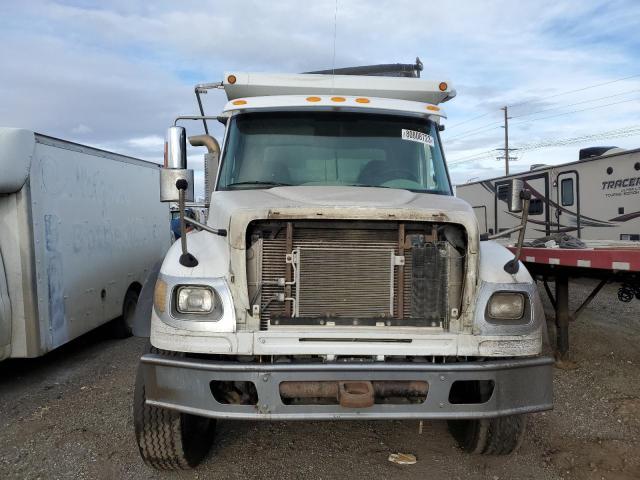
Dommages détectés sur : pare-choc avant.
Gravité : mineur